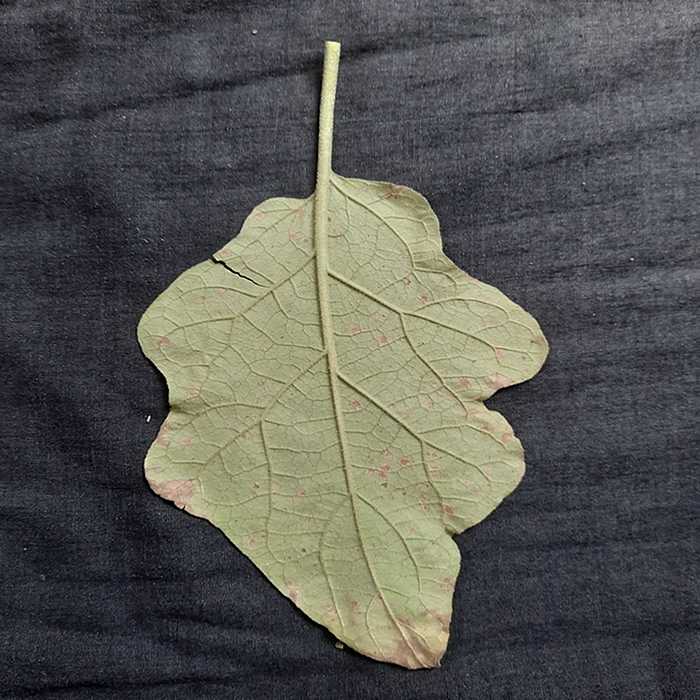
Plant: Eggplant
Label: Eggplant Cercopora leaf spot